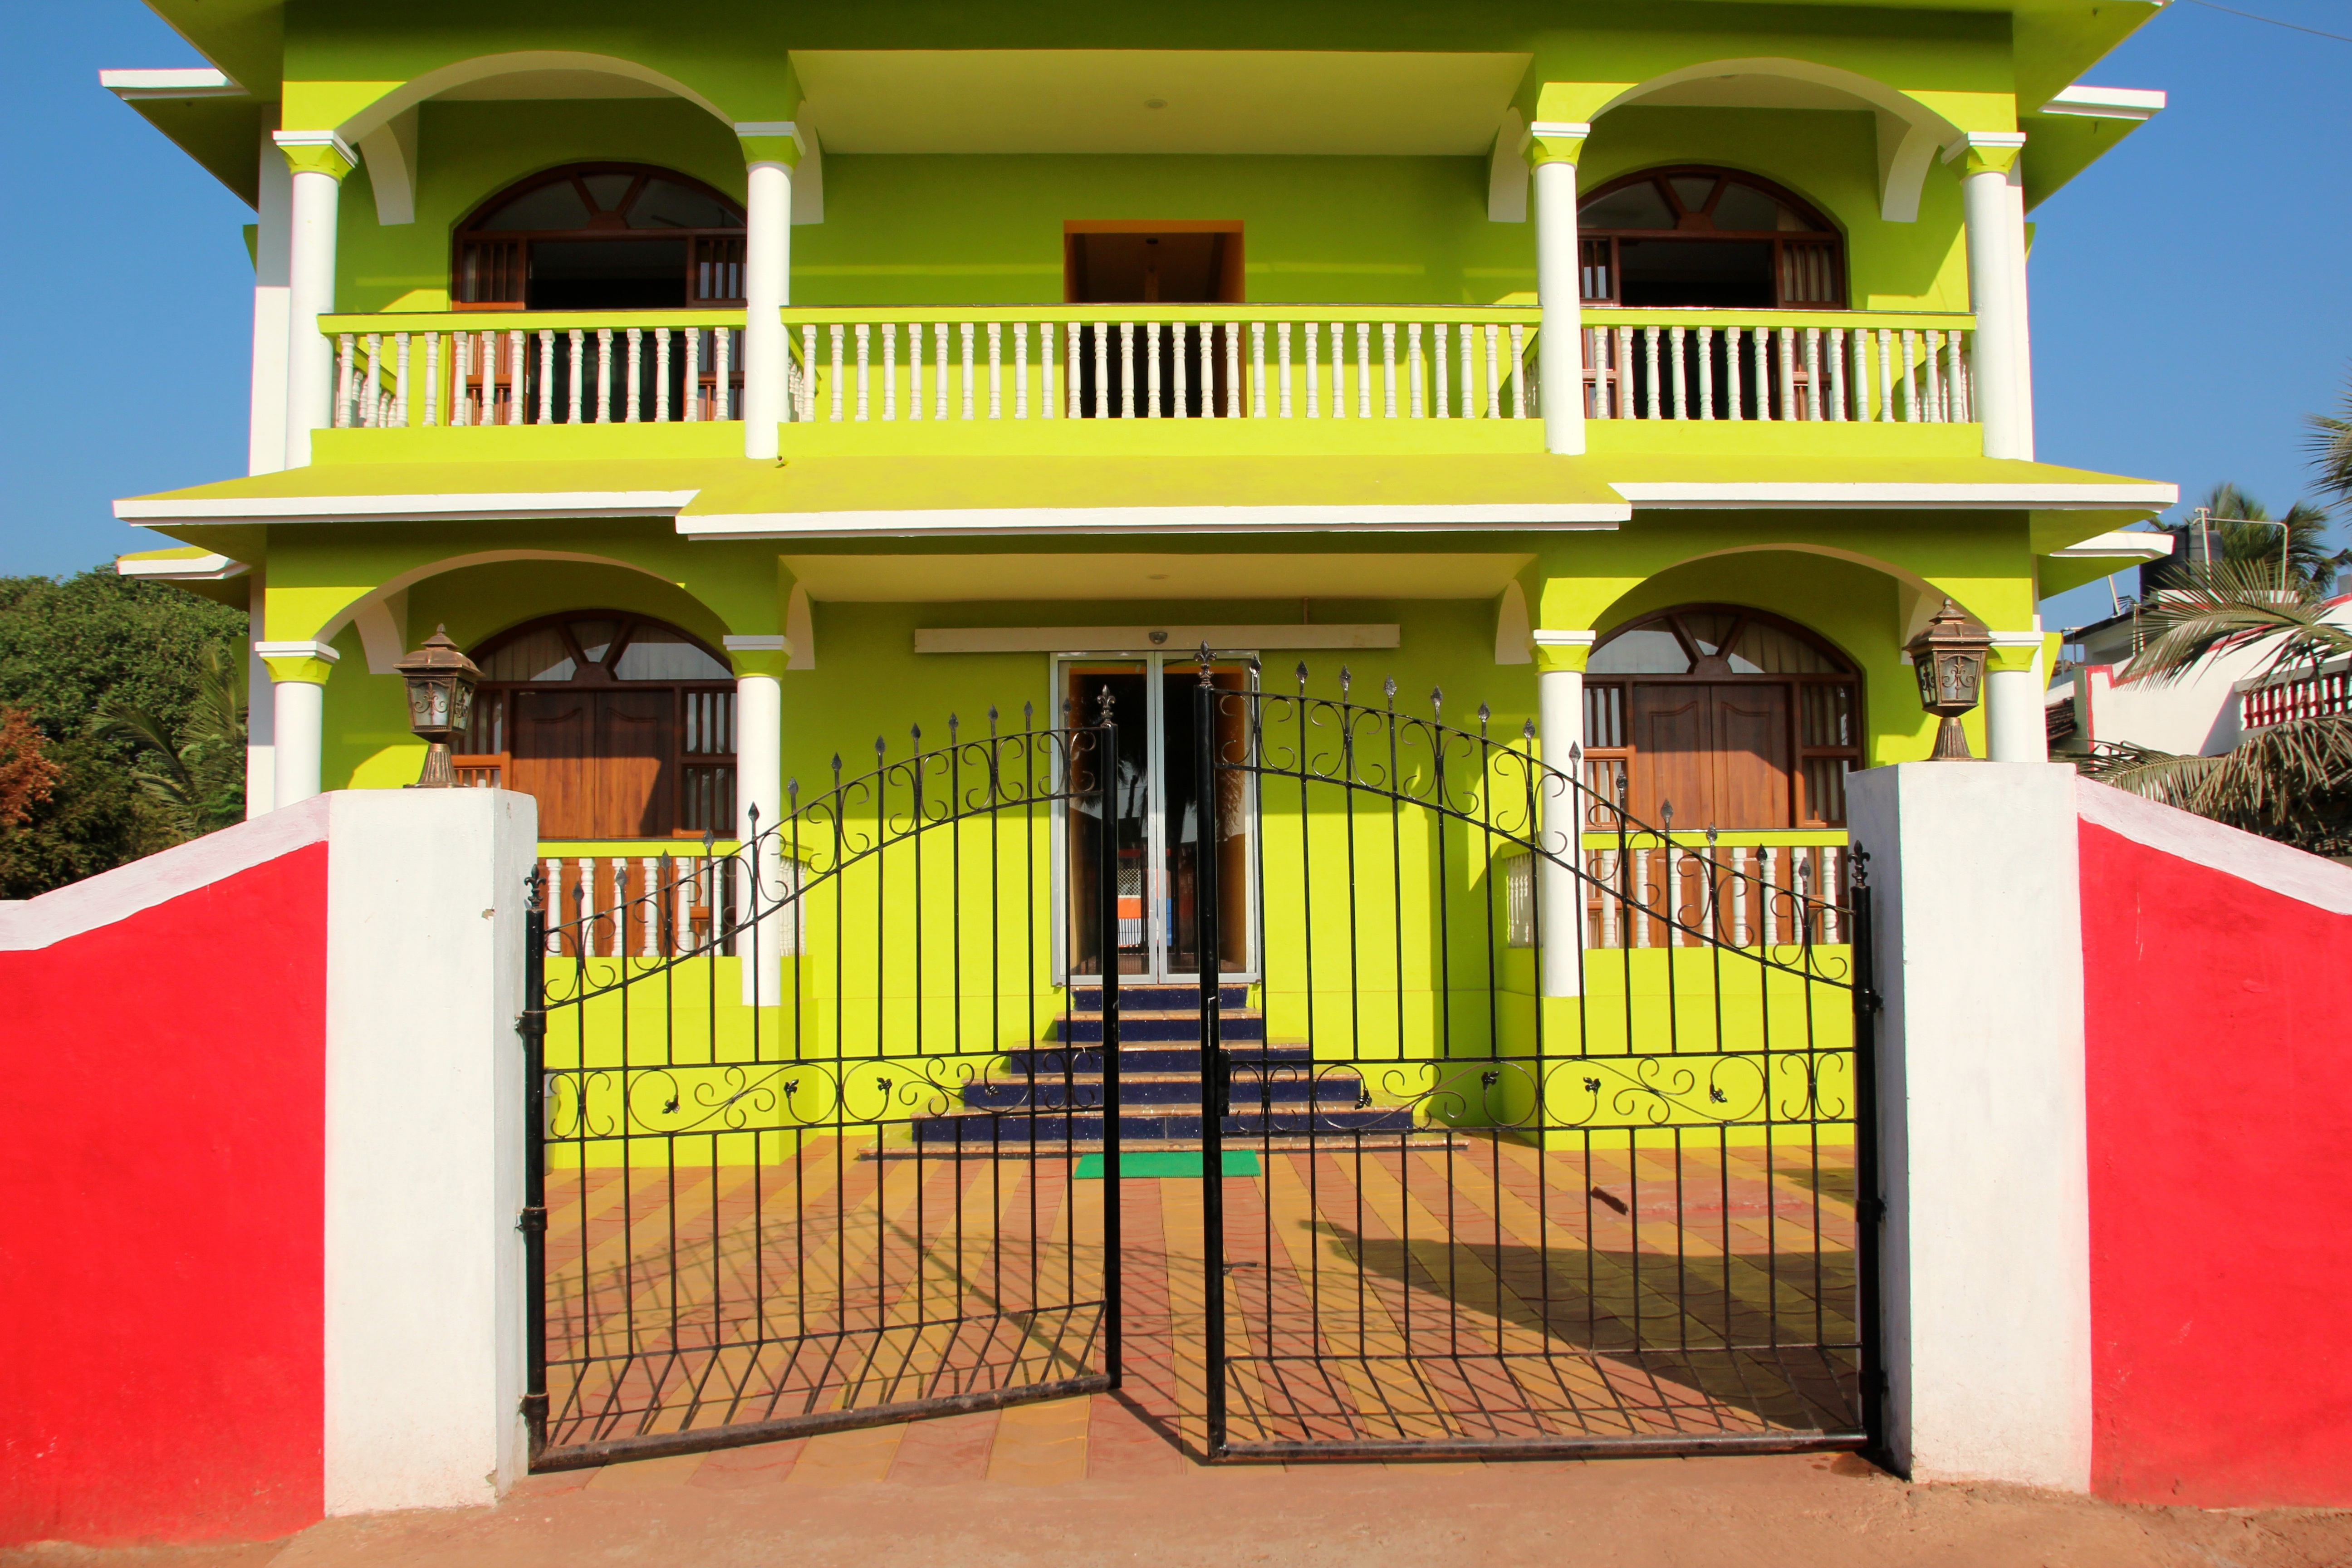
architecture, house, home, facade, colorful, goal, india, estate, hacienda, gateway